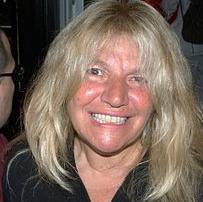
Age: 52